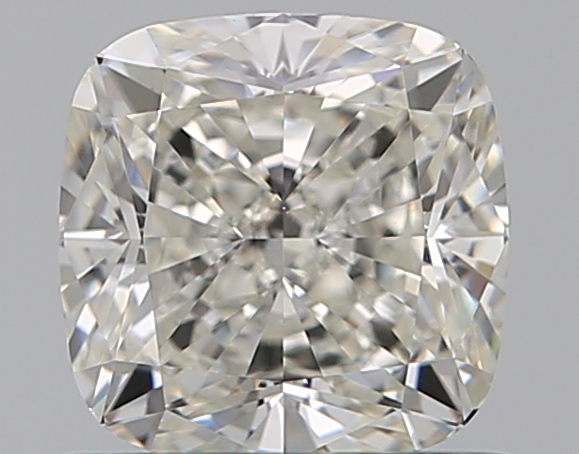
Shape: cushion
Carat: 0.81
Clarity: VS1
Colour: I
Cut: EX
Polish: EX
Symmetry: VG
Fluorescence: M
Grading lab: GIA
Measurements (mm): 5.26 x 5.25 x 3.46